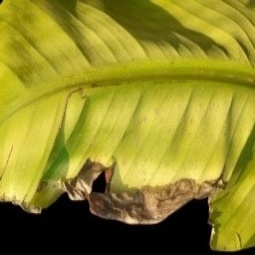
Label: Sulphur